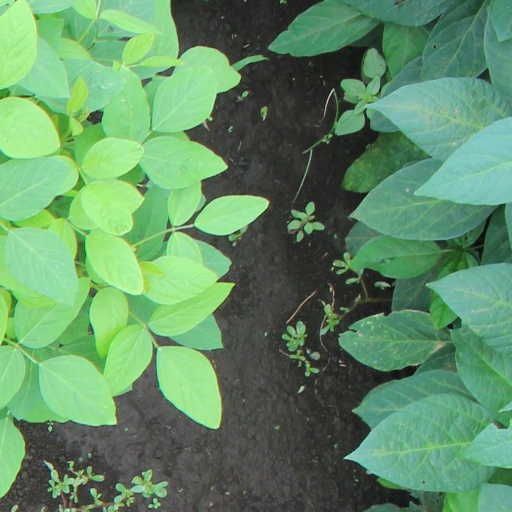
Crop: soybean